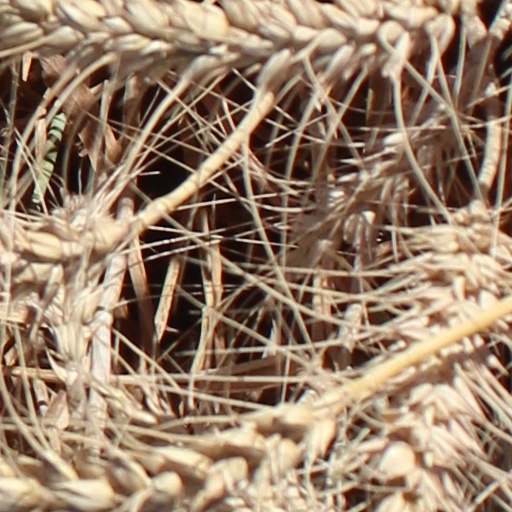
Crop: wheat